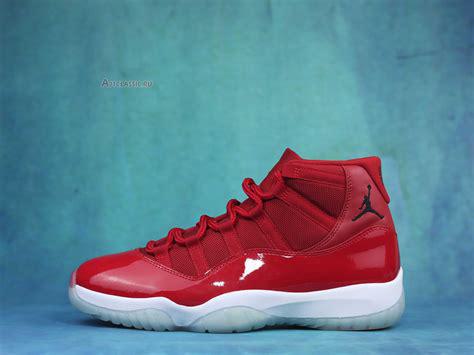
Brand: Jordan
Model: 11 Retro